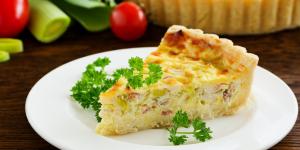
quiche de jamon puerro y queso con thermomix